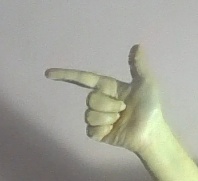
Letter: yaa